Allstream Inc.

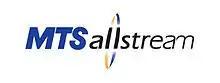
MTSAllstream Logo 2004

The company was subsequently acquired by MTS in 2004 and was renamed MTS Allstream Inc. until 2012, when it was divided into two separate companies, MTS Inc. and Allstream Inc. Allstream was to be sold to Accelero Capital in May 2013, with the deal expected to close by the end of the year. However, on 7 October 2013, the Government of Canada blocked the sale over "concerns of national security", noting that "MTS Allstream operates a national fibre optic network that provides critical telecommunications services to businesses and governments, including the Government of Canada."